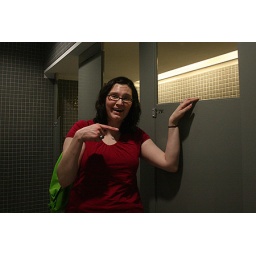
Kim wants to know why the stall doors in the bathroom in the Virginia Beach Convention Center are shorter than she is.